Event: Typhoon Ruby
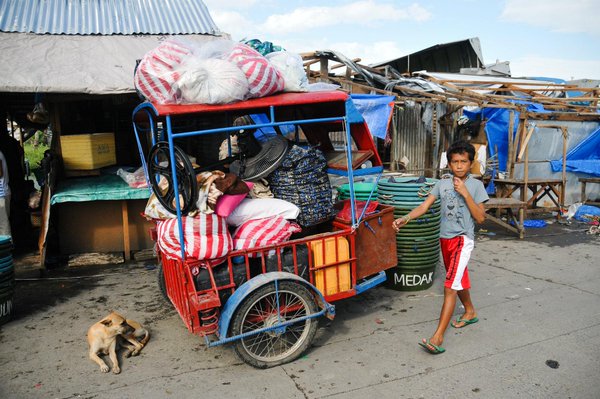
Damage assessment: damage